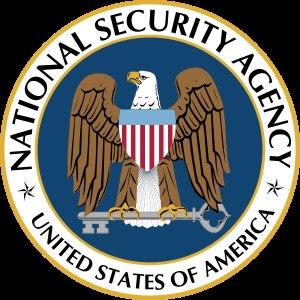
La station de Bad Aibling est une station satellite exploitée par l’agence de renseignement allemande Bundesnachrichtendienst à Bad Aibling, en Bavière.
Le Programme de surveillance électronique de la NSA renvoie à un programme de surveillance électronique mise en œuvre par la National Security Agency dans le cadre de la lutte contre le terrorisme entamé par l'administration Bush.